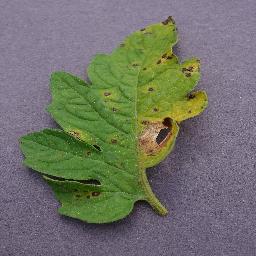
Label: Tomato___Septoria_leaf_spot